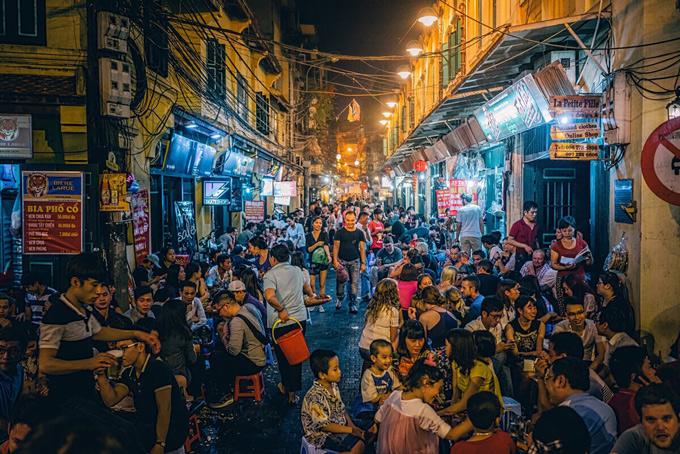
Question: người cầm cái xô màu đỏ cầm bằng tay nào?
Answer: cầm bằng tay trái